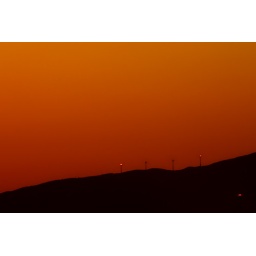
one hot night between river and mountain in Algarve